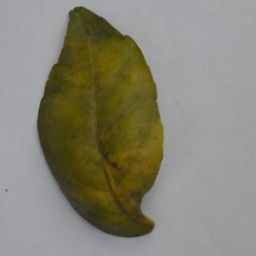
Plant part: leaf
Disease: greening